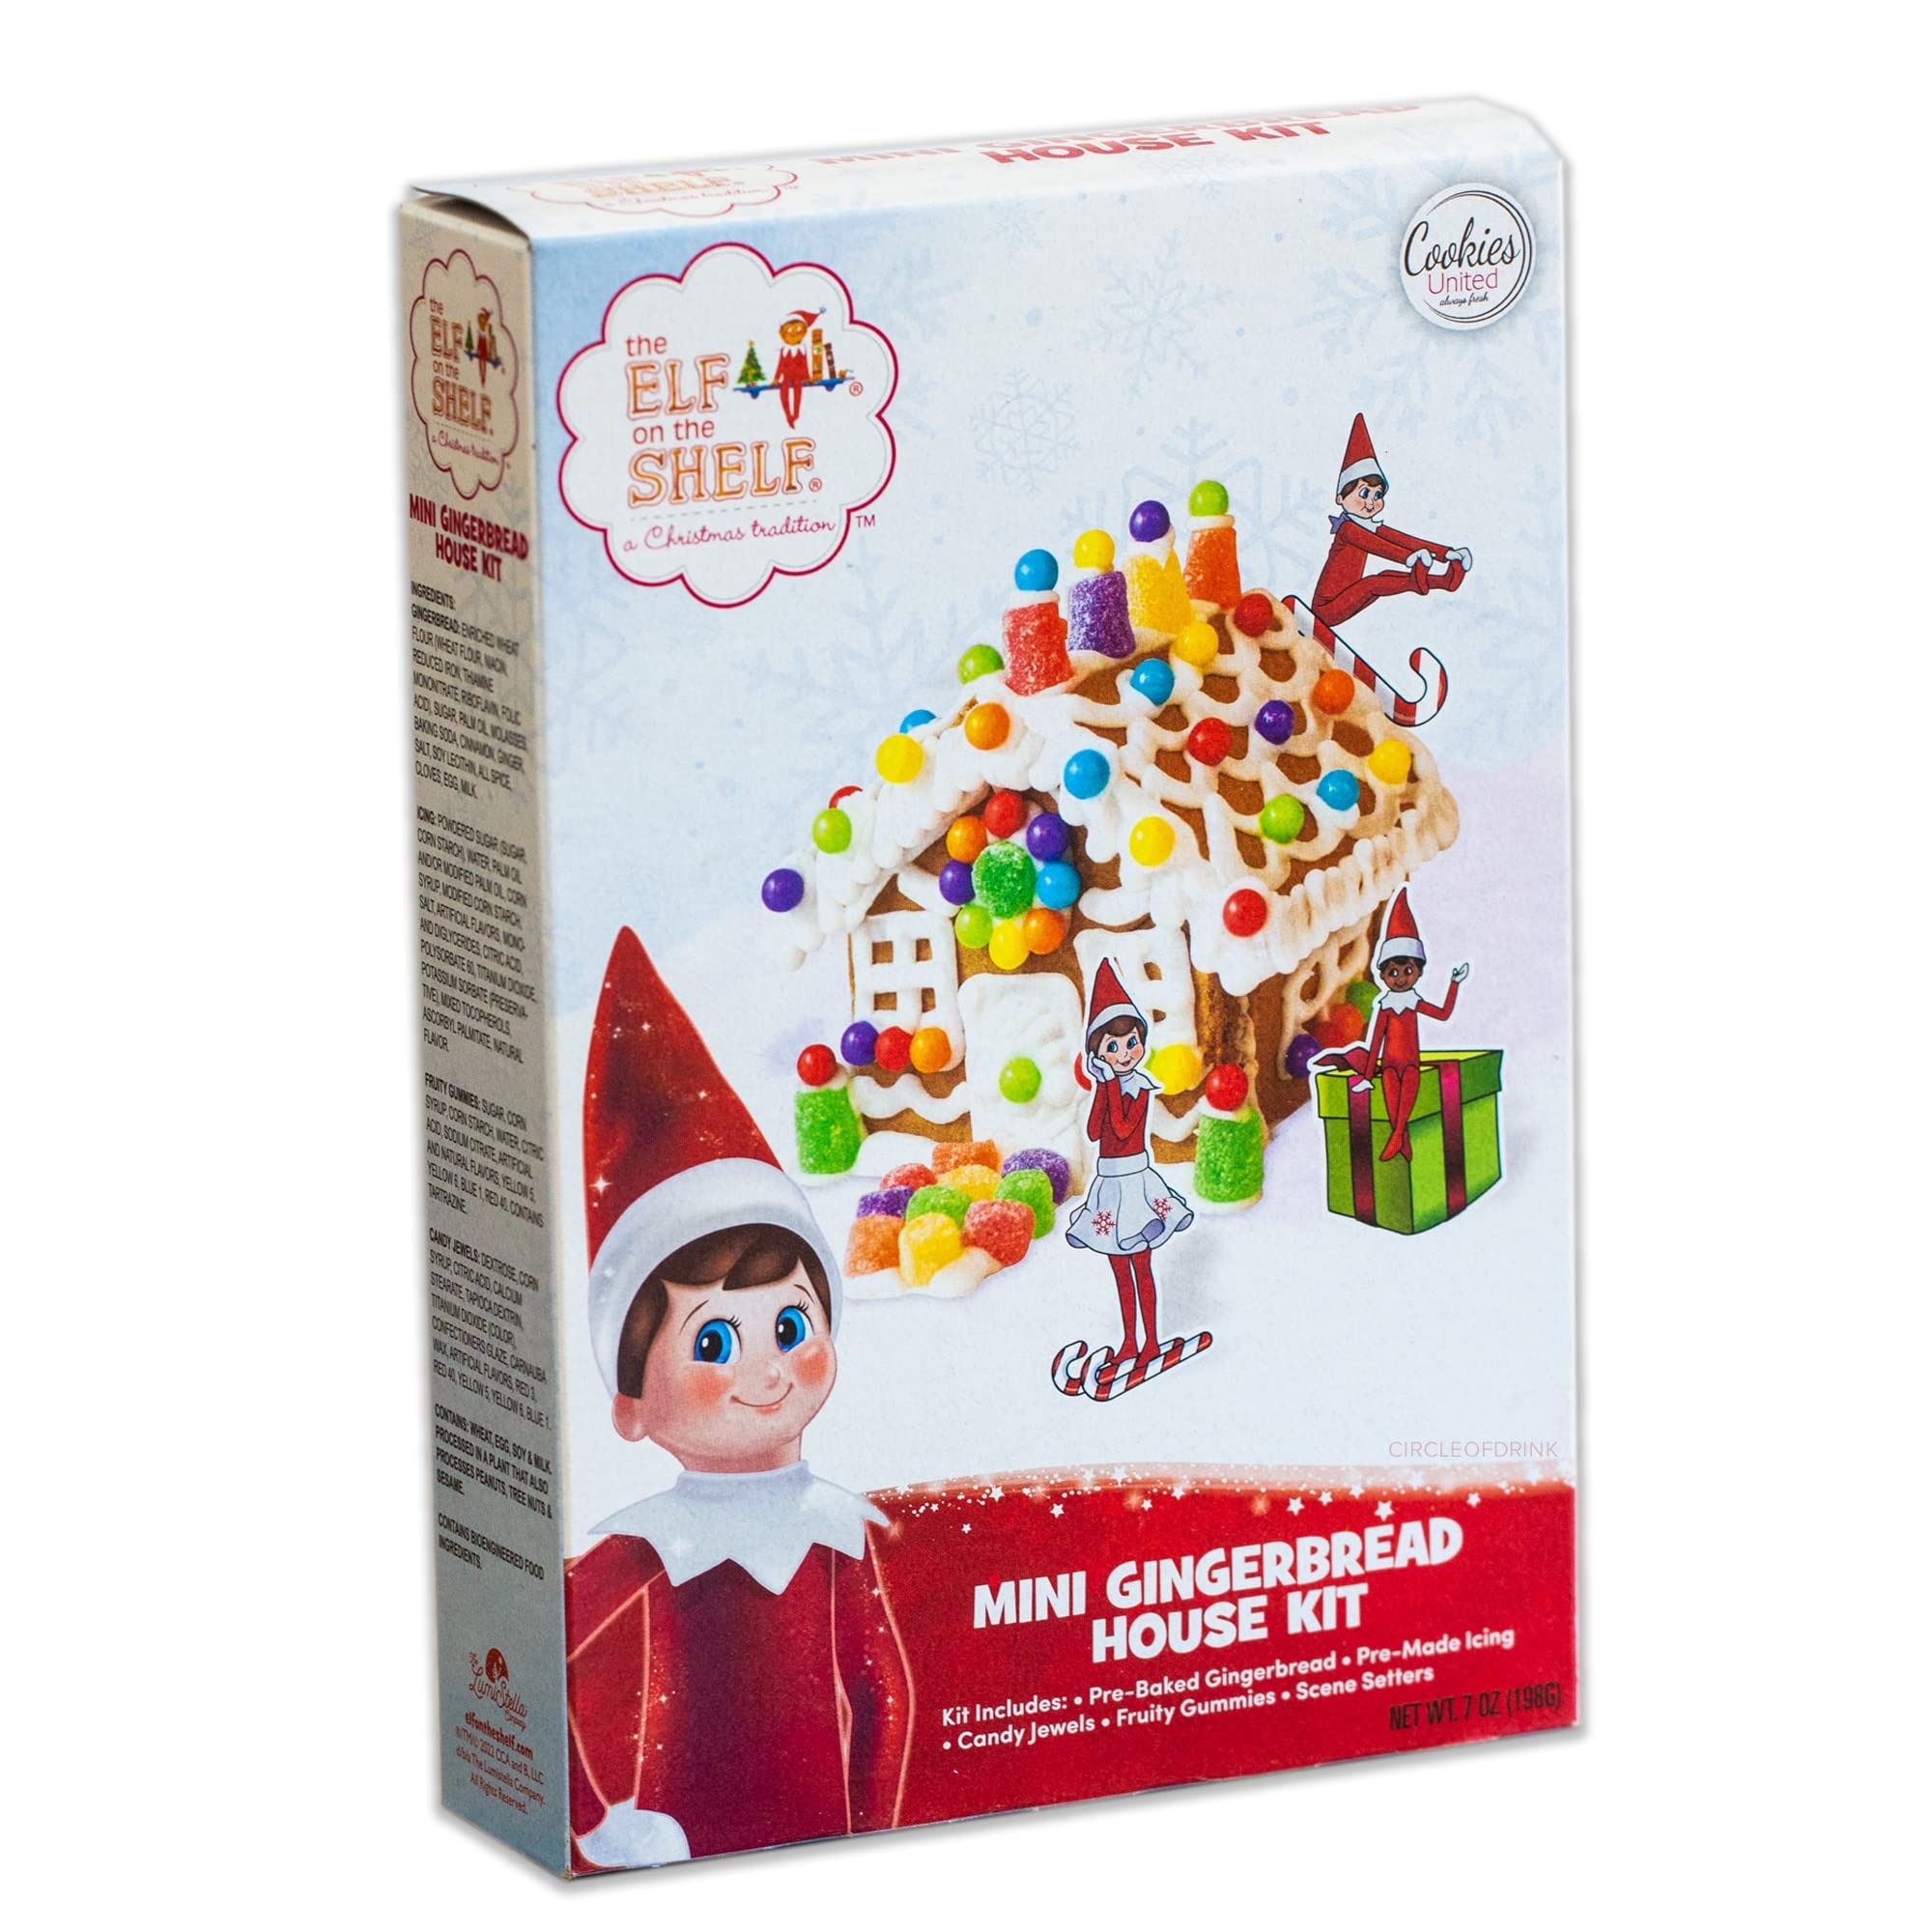
Item Name: Elf on the Shelf Mini Holiday Gingerbread House Kit - Includes Everything - Pre-Baked Cookies, Candy, Icing etc. - 7oz, 198g - 1 PACK
Bullet Point 1: 🎄 Festive Fun — Dive into the holiday spirit with this charming Elf on the Shelf Mini Gingerbread House Kit, a compact treasure trove of Christmas joy!
Bullet Point 2: 🍭 Sweet Delights — Create enchanting scenes with joyful gummies, cheerful candies, and delightful icing, making every moment sweeter!
Bullet Point 3: 🏠 Compact Charm — This 7oz kit is a miniature wonderland, offering all the enchantment of Christmas in a charming, space-saving design!
Bullet Point 4: 🎅 Holiday Essential — A delightful addition to your festive celebrations, it’s the missing piece in your holiday festivities, bringing warmth and cheer!
Bullet Point 5: ❄️ Easy to Build — With every ingredient included, it’s a breeze to assemble, making it a light-hearted and fun activity for the whole family!
Product Description: <b>Elf on the Shelf Mini Holiday Gingerbread House Kit - Includes Everything - Pre-Baked Cookies, Candy, Icing etc. - 7oz, 198g - 1 PACK<b> <br><br> Unwrap the joy of Christmas with our Elf on the Shelf Mini Christmas Gingerbread House Kit! This delightful 7oz kit is brimming with festive charm, offering everything you need to build a magical holiday scene. <br><br> With enchanting icing, joyful gummies, and cheerful candies, it’s a compact wonderland of festive fun! Light-hearted and as charming as a child’s laughter on Christmas morning, it’s the perfect addition to your holiday festivities!
Value: 7.0
Unit: Ounce

Price: 11